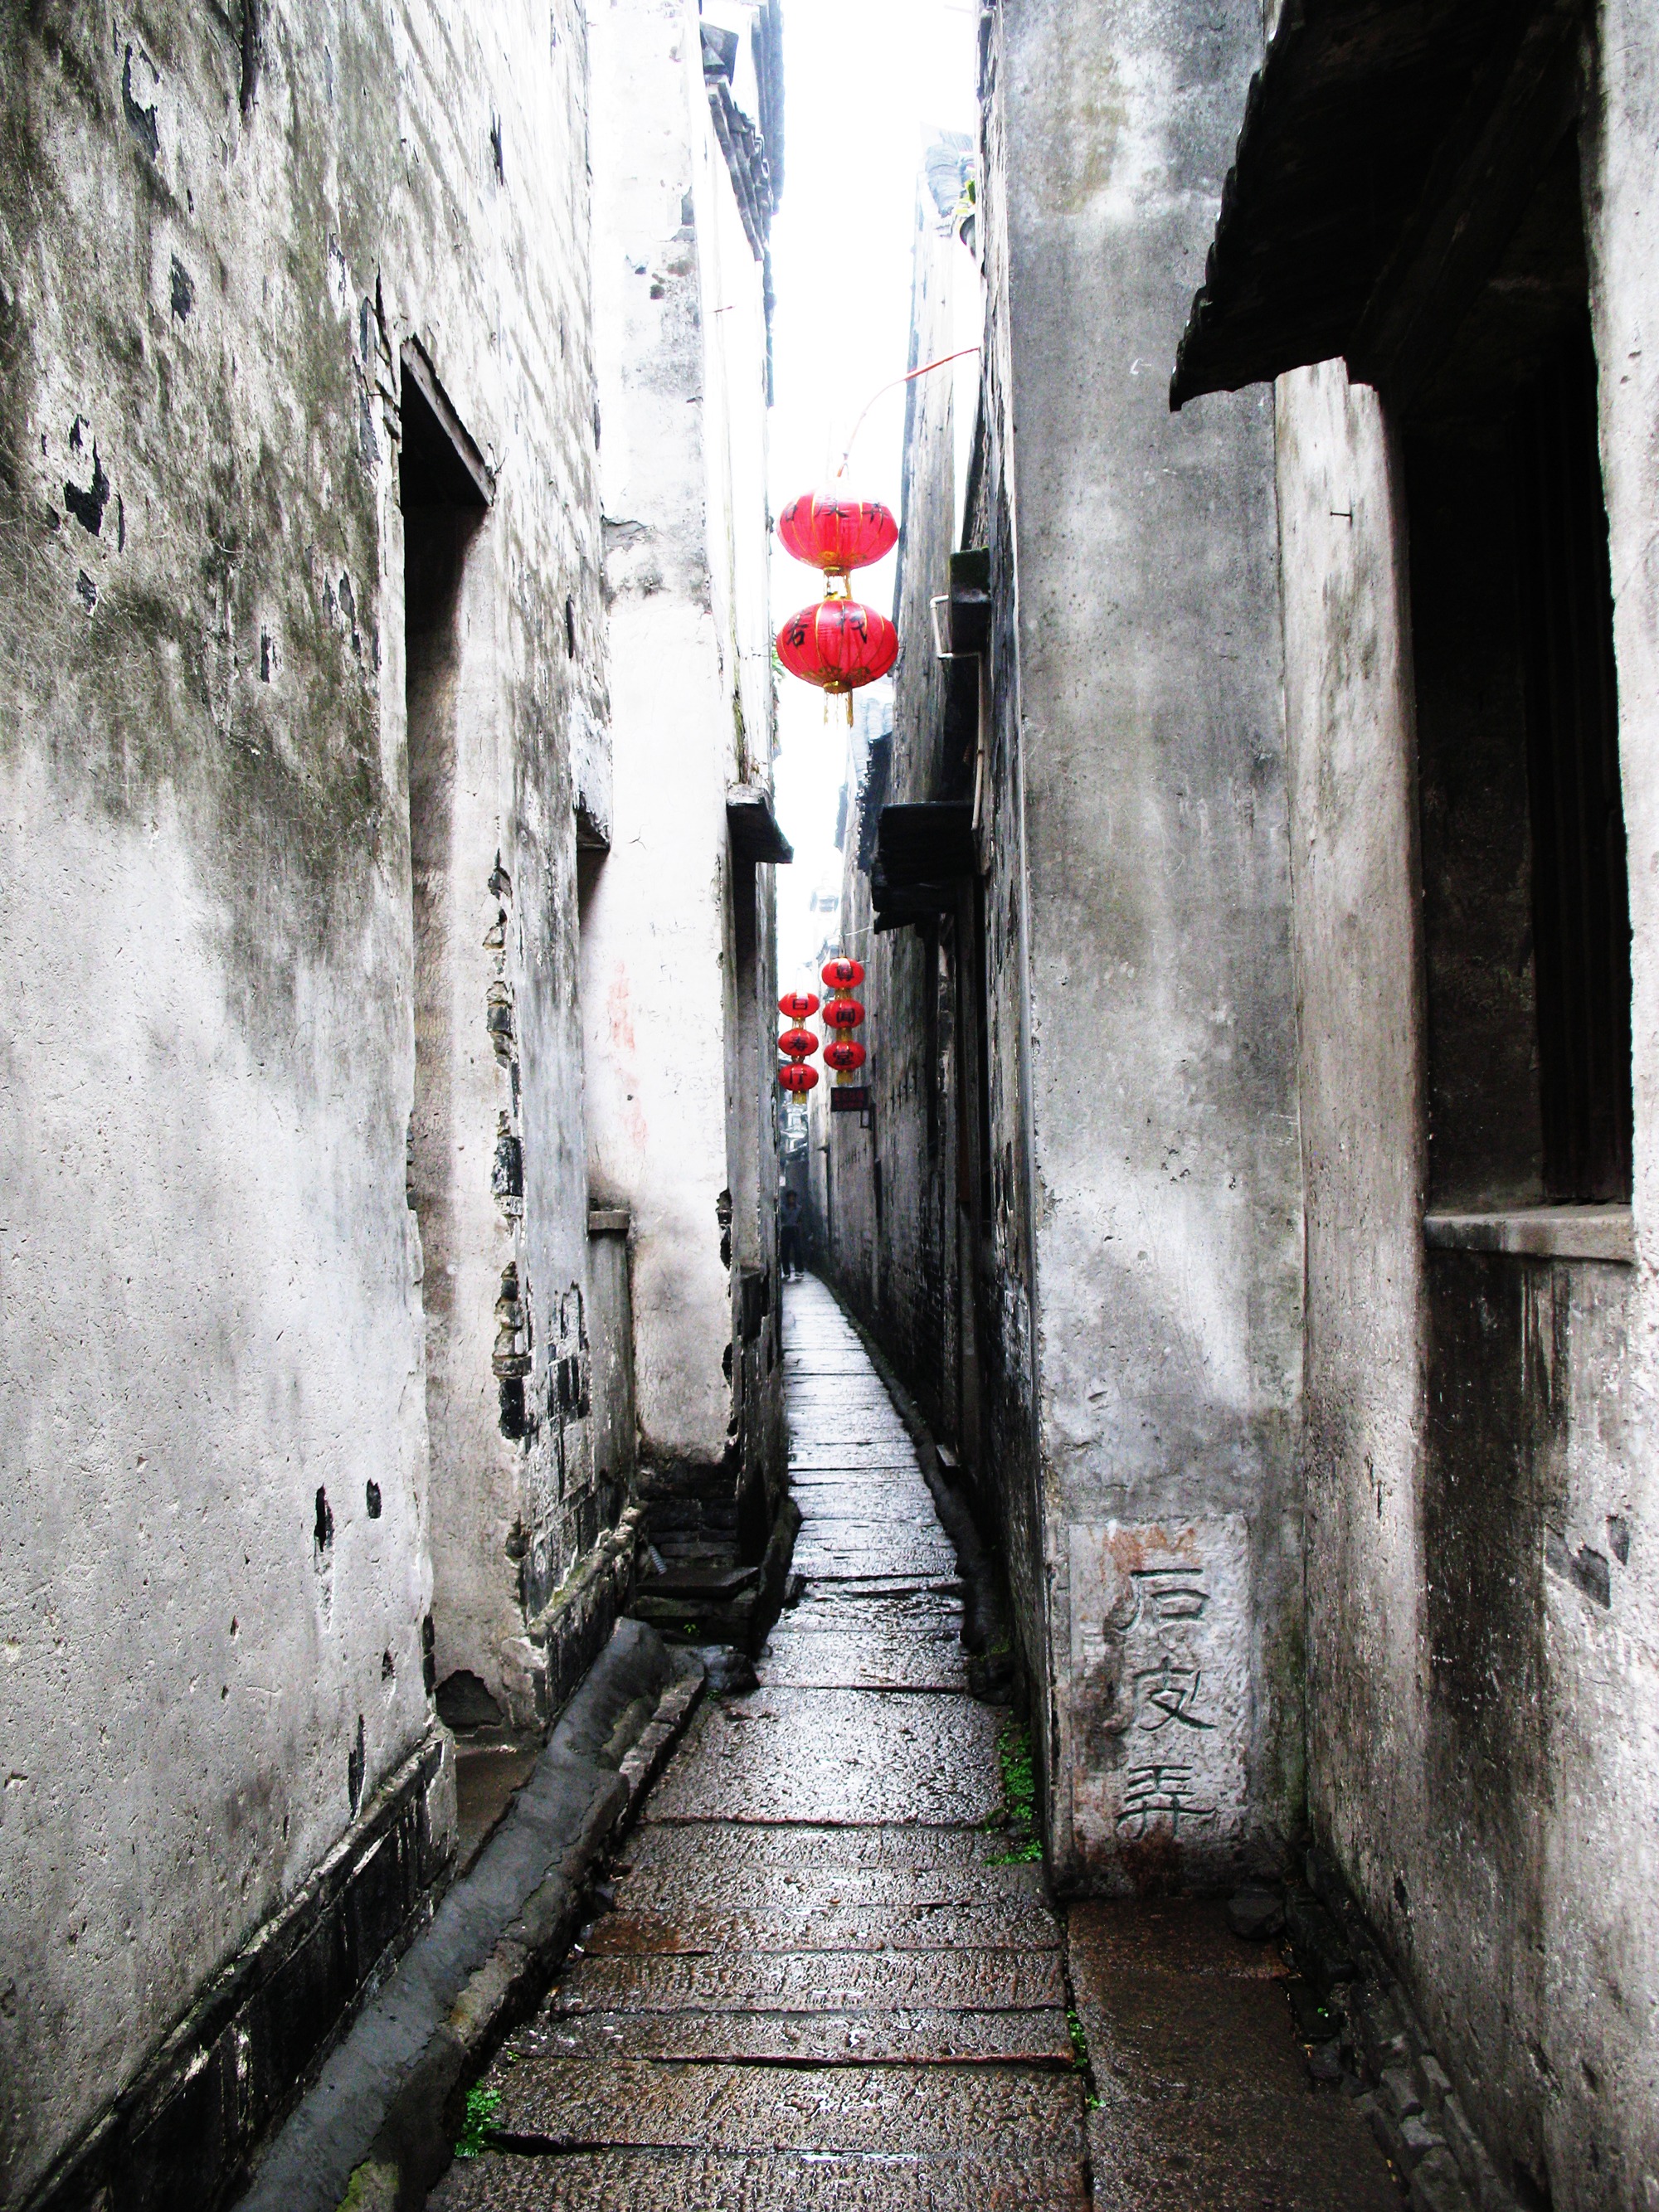
black and white, track, road, street, house, alley, wall, village, transport, lantern, red, natural, lane, ink, art, infrastructure, china, jiangnan, watertown, xitang, urban area